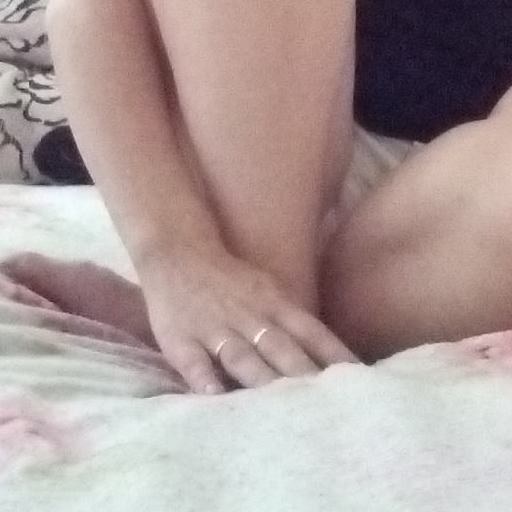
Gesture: no_gesture